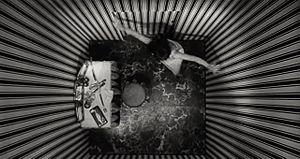
Boris Leven est un directeur artistique et chef décorateur américain d'origine russe, né le 13 août 1908 à Moscou, mort le 11 octobre 1986 à Los Angeles.
La Meurtrière diabolique est un film américain réalisé par William Castle, sorti en 1964.